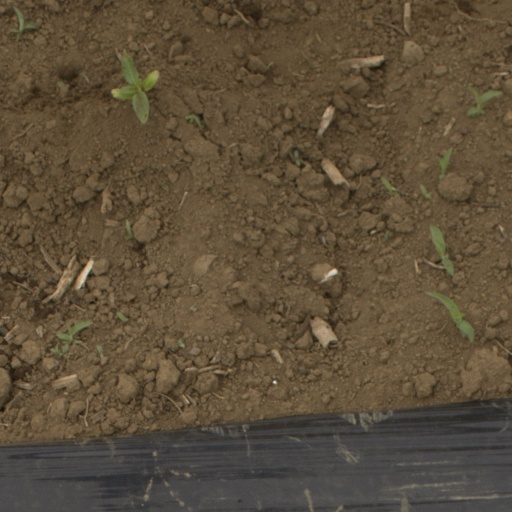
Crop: Jerusalem artichoke